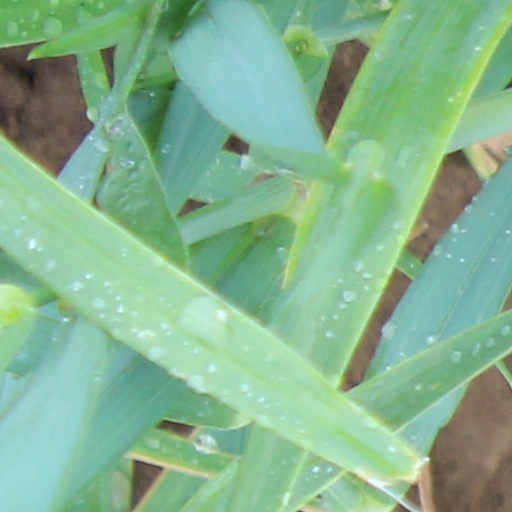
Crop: wheat